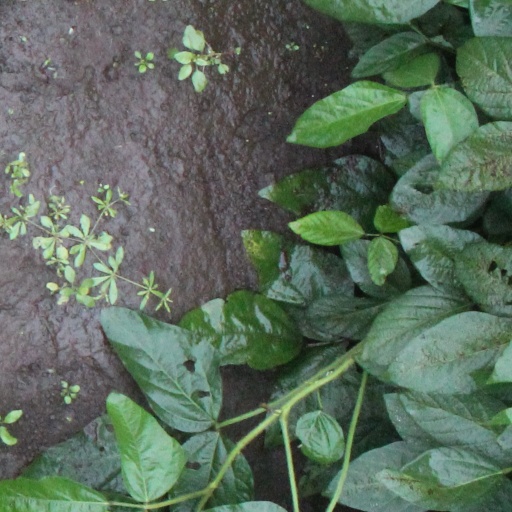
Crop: soybean